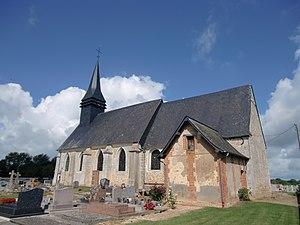
église de Fresne-Cauverville (Eure, Normandie, France)